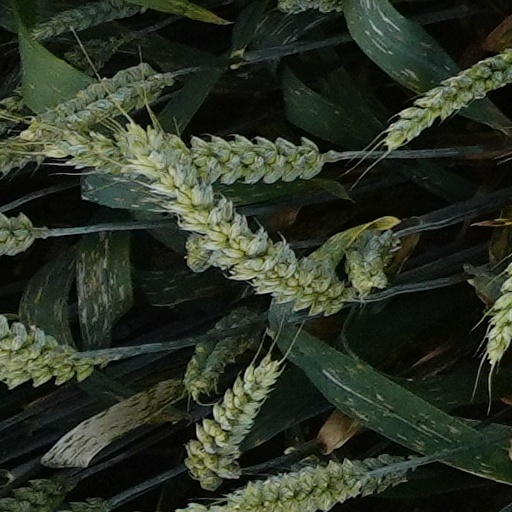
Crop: wheat